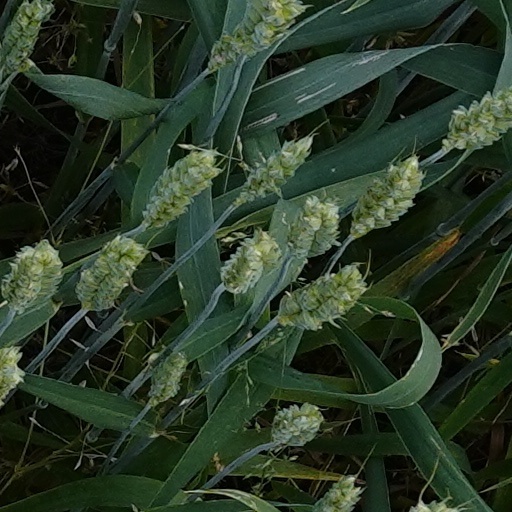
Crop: wheat